Erich Hampe

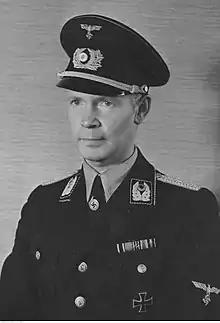
Erich Hampe in the uniform of Technische Nothilfe

Erich Hampe (17 December 1889 – 28 June 1978) was a German Army officer with the rank of generalmajor, who served as Chief of the Department for Technical Troops in OKH during World War II. Previously he was Vice Chief of the Technische Nothilfe as well as an editor and the author of the official history of German civil defense during the Second World War. During the postwar years, he served as the first president of the Federal Agency for Civil Defense ("Bundesanstalt für zivilen Luftschutz").